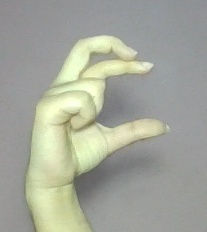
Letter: thal